Edmund Hartt

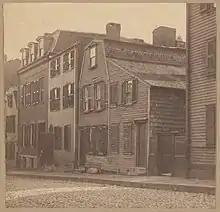
Hartt House, Hull Street, Boston, ca. 1895–1905.

Edmund Hartt (1744-1824) was a master carpenter and owned the shipyard in Boston, Massachusetts where was constructed in 1797. The shipyard was located in the North End of Boston, near the location of the present Coast Guard base. He also built , , and .